Murder of Julia Martha Thomas

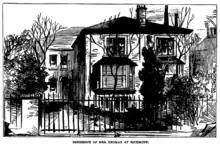
Mayfield Cottages, Julia Martha Thomas's house in Richmond. She lived in the left-hand portion (number 2) of the semi-detached villa

The murder of Julia Martha Thomas, dubbed the "Barnes Mystery" or the "Richmond Murder" by the press, was one of the most notorious crimes in the Victorian period of the United Kingdom. Thomas, a widow in her 50s who lived in Richmond, London, was murdered on 2March 1879 by her maid Kate Webster, a 30-year-old Irishwoman with a history of theft. Webster disposed of the body by dismembering it, boiling the flesh off the bones, and throwing most of the remains into the River Thames.